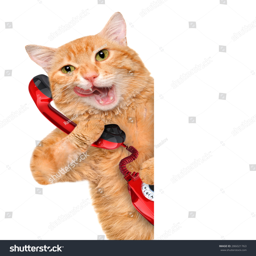
cat talking on the phone .